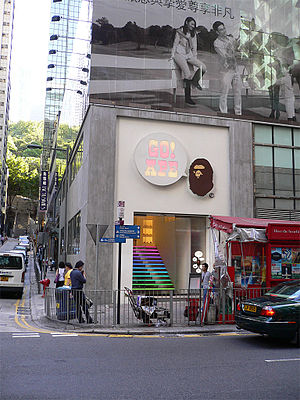
A Bathing Ape
Bathing Ape butik i Hong Kong
Bathing Ape er et japansk tøjmærke som er lavet af Tomoaki Nagao, der også er medejer af Pharrells Billionaire Boys Club og hoveddesigner i Ice Cream.